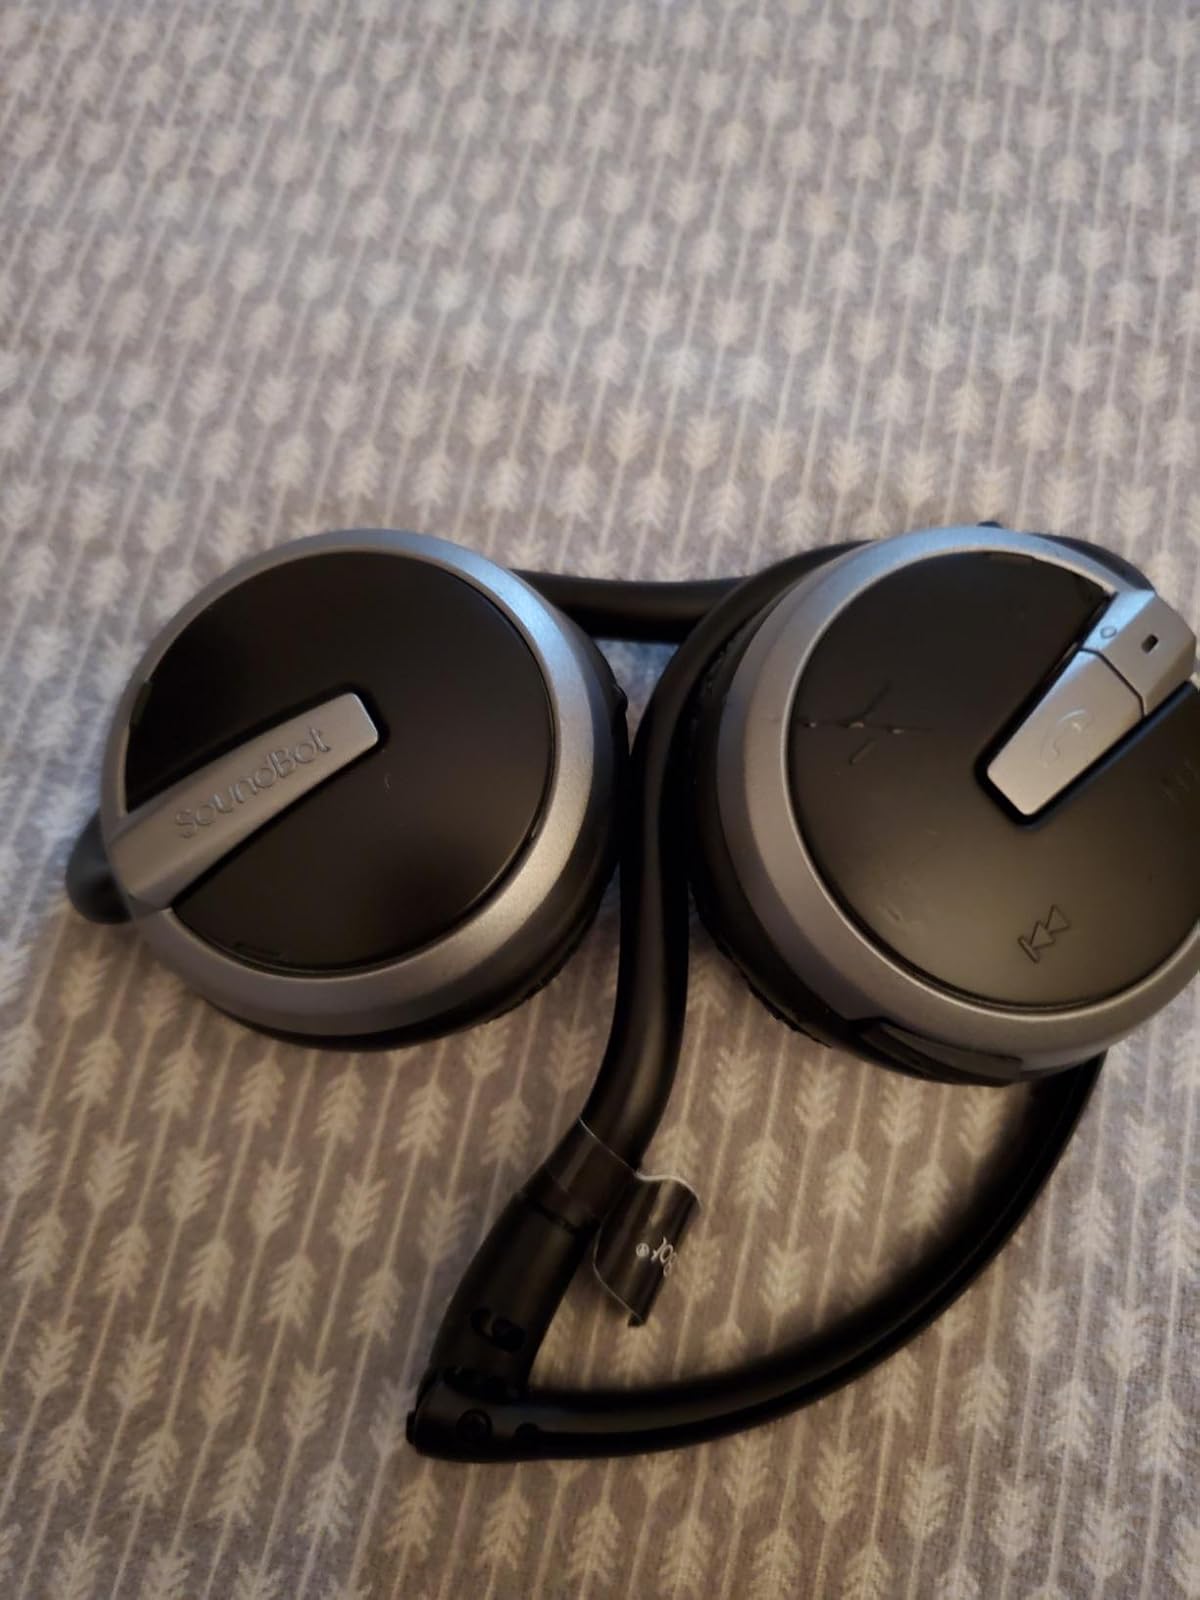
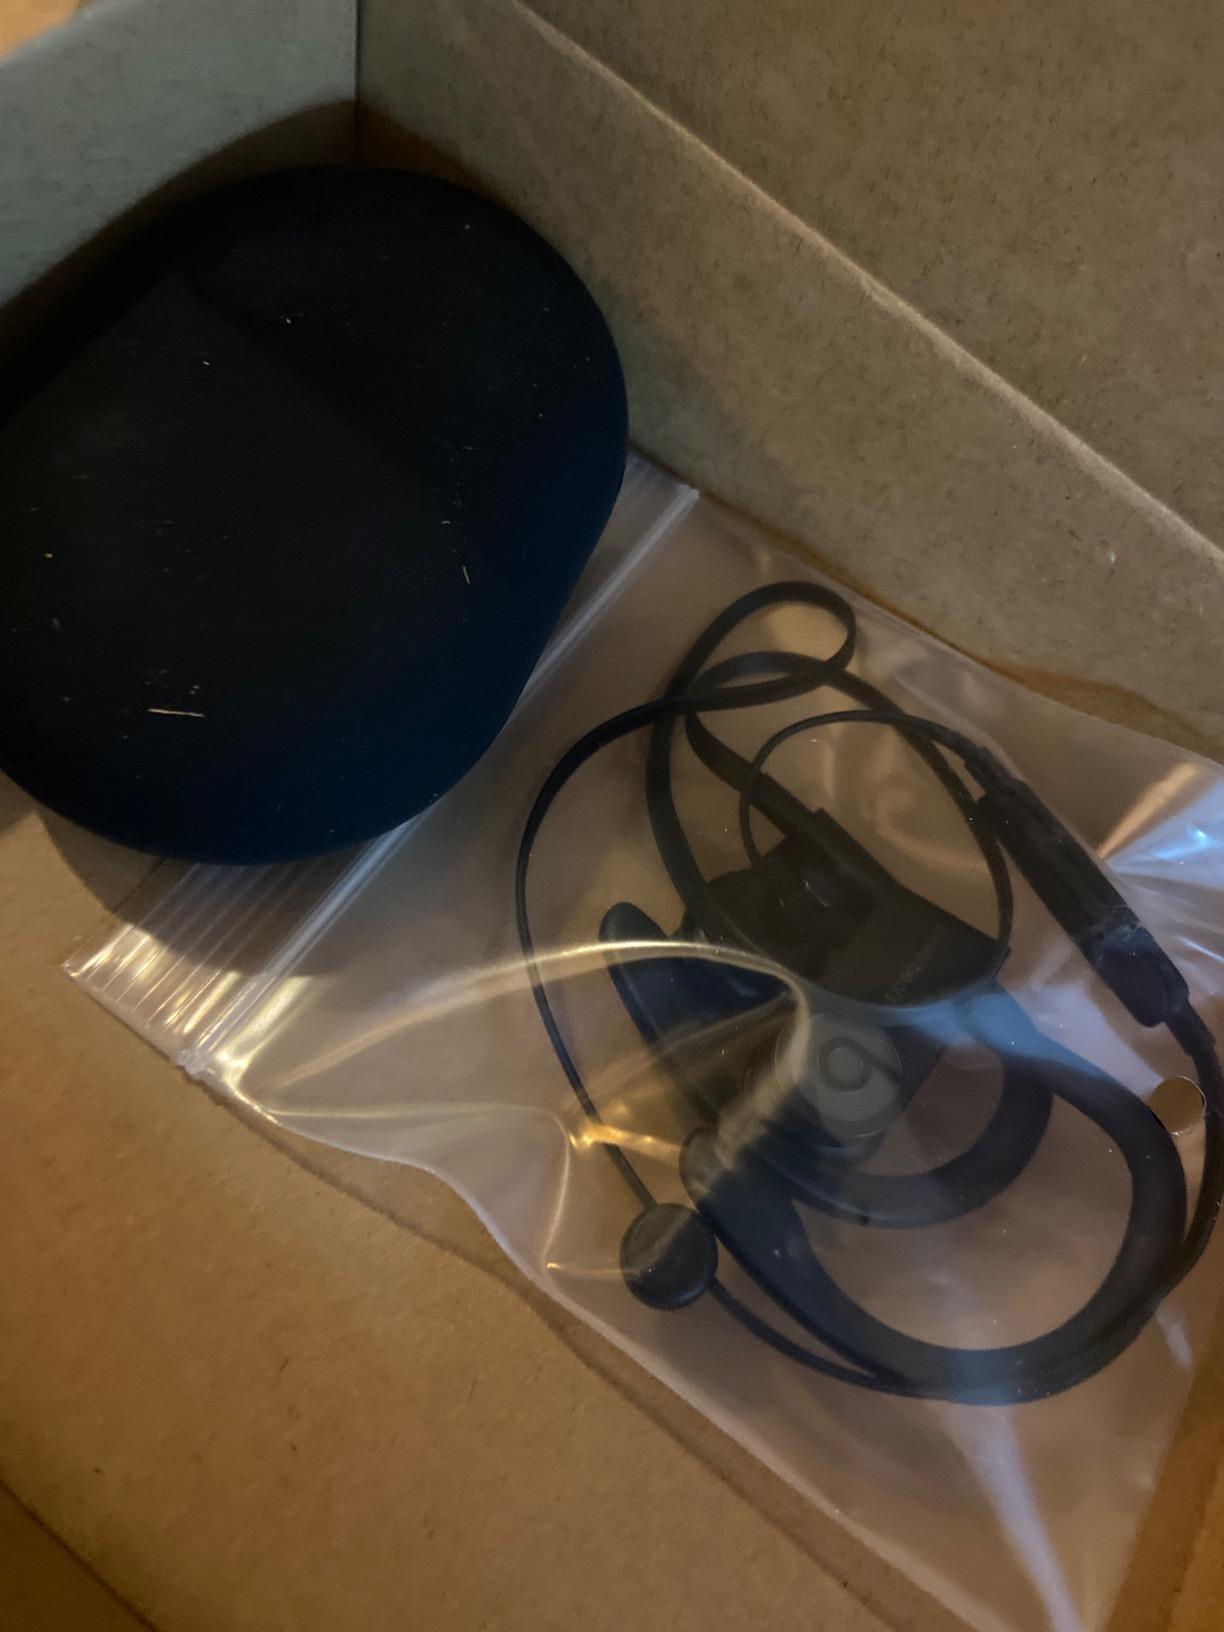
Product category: headphones
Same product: no